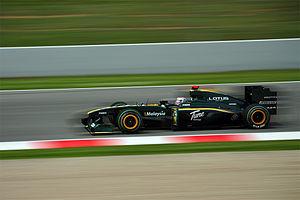
Le Grand Prix automobile d'Espagne 2010, disputé sur le Circuit de Catalogne le 9 mai 2010, est la quarantième édition du Grand Prix, la 825ᵉ épreuve du championnat du monde de Formule 1 courue depuis 1950 et la cinquième manche du championnat 2010.